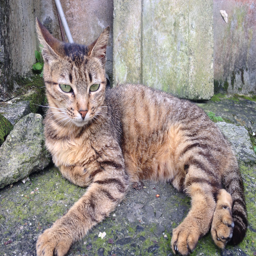
generally speaking , those cats are really used to humans , and they sure do know how to pose !